Fast-roping

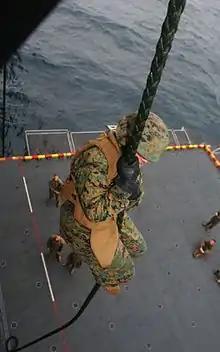
Marine from the U.S. 31st Marine Expeditionary Unit fast-roping from a CH-46E Sea Knight helicopter during a training exercise in 2008.

Fast-roping is a technique for descending a thick rope, allowing troops to deploy from a helicopter in places where the aircraft cannot touch down.